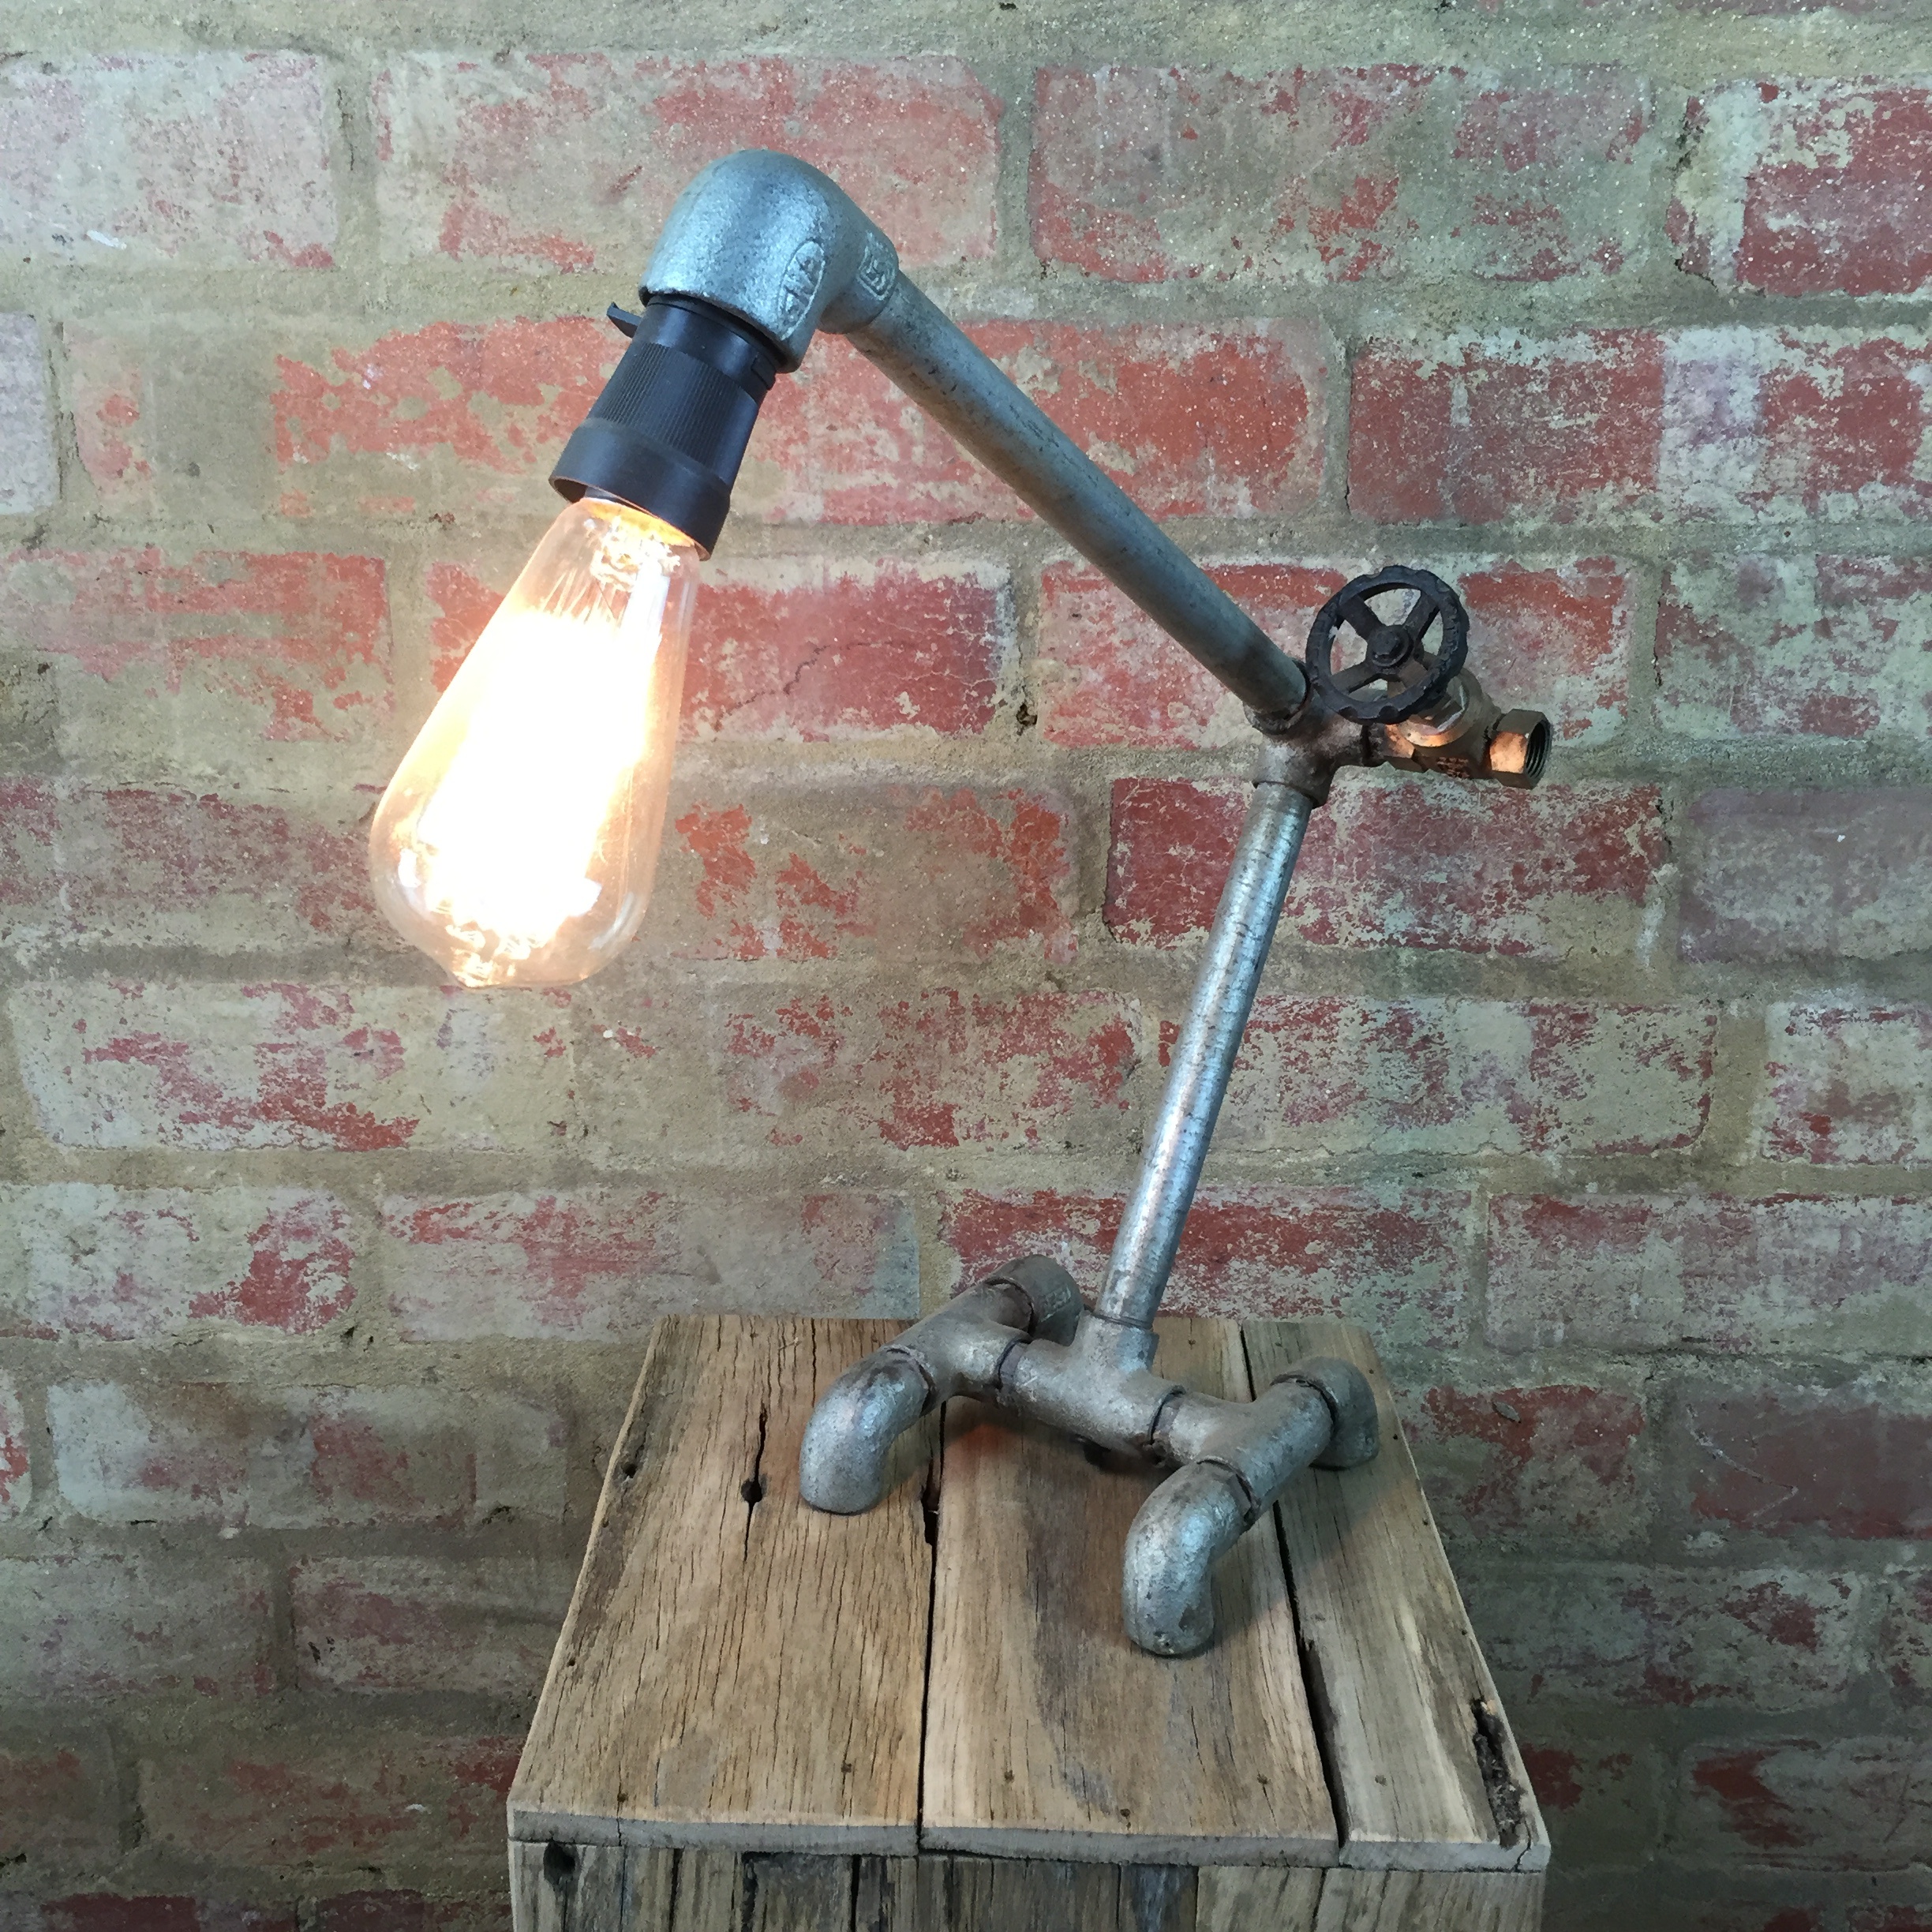
tool, machine, picture frame, man made object, photo frame sizes, custom frames, picture frame sizes, online framing, recycled furniture